History of Iberia (airline)

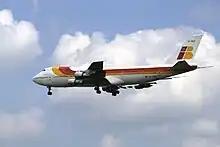
An Iberia Boeing 747-200.

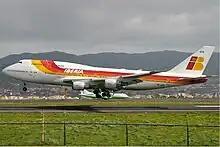
A Boeing 747-400 in 2006.

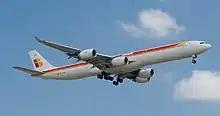
Iberia Airbus A340-642

By the 50th anniversary in 1977 the airline carried over 10 million passengers in a year for the first time. There was fierce internal and political debates over the use of Douglas DC-9s or Boeing 727s; with the result that Iberia bought Boeing 727s thereby boosting Boeing's flagging production line. However this financial commitment and subsequent failure to anticipate predicted passenger numbers, caused heavy losses for the company during the 1980s. This was especially disappointing in 1982, with the visit of Pope and the football World Cup. By 1987 routes to Tel Aviv, Khartoum, Moscow and Tokyo were added.